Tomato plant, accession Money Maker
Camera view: vertical (180 deg); turntable rotation: 210 degrees
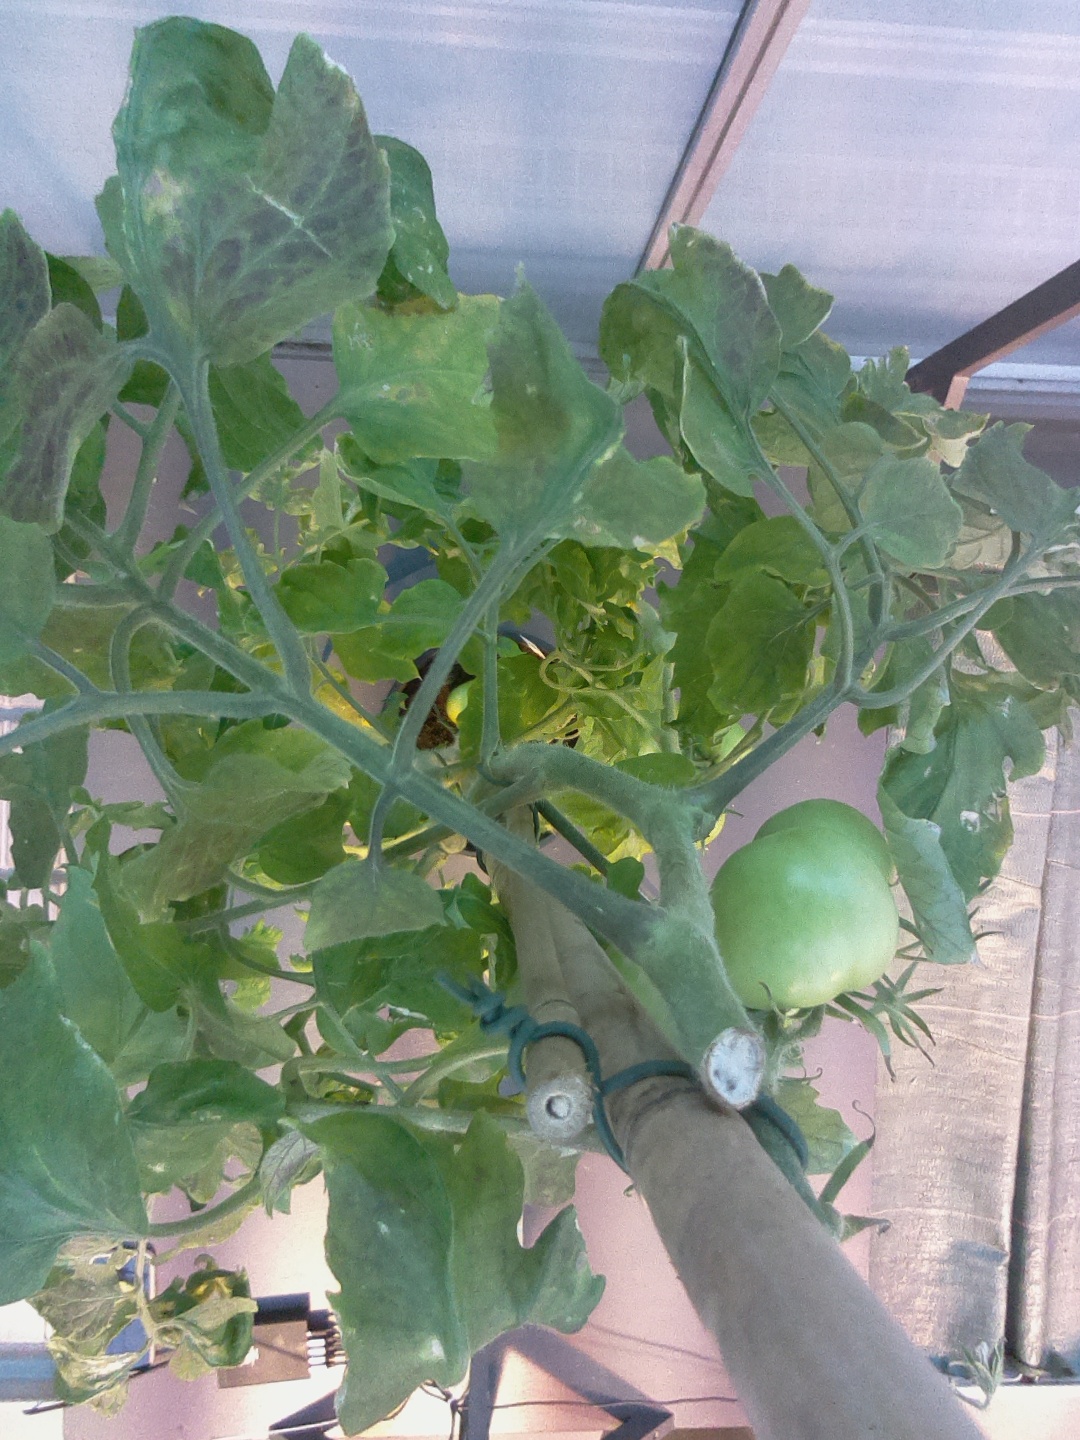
BBCH growth stage 77: 70%-80% of final fruit size